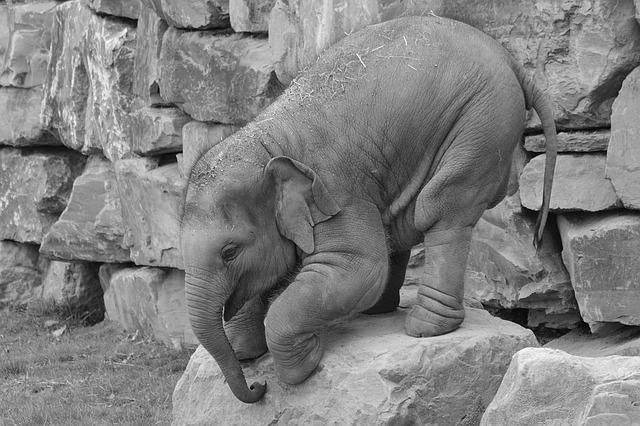
elephant